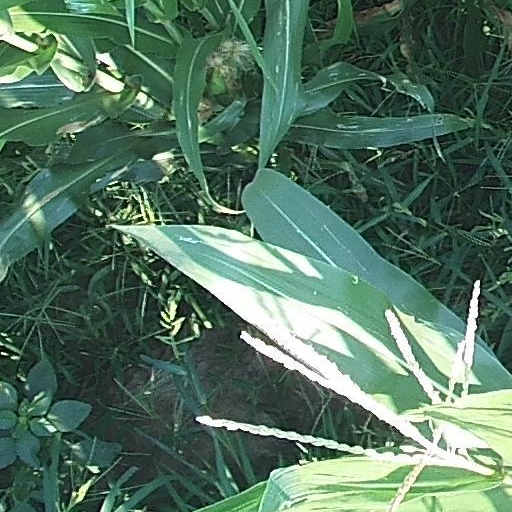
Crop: maize; corn